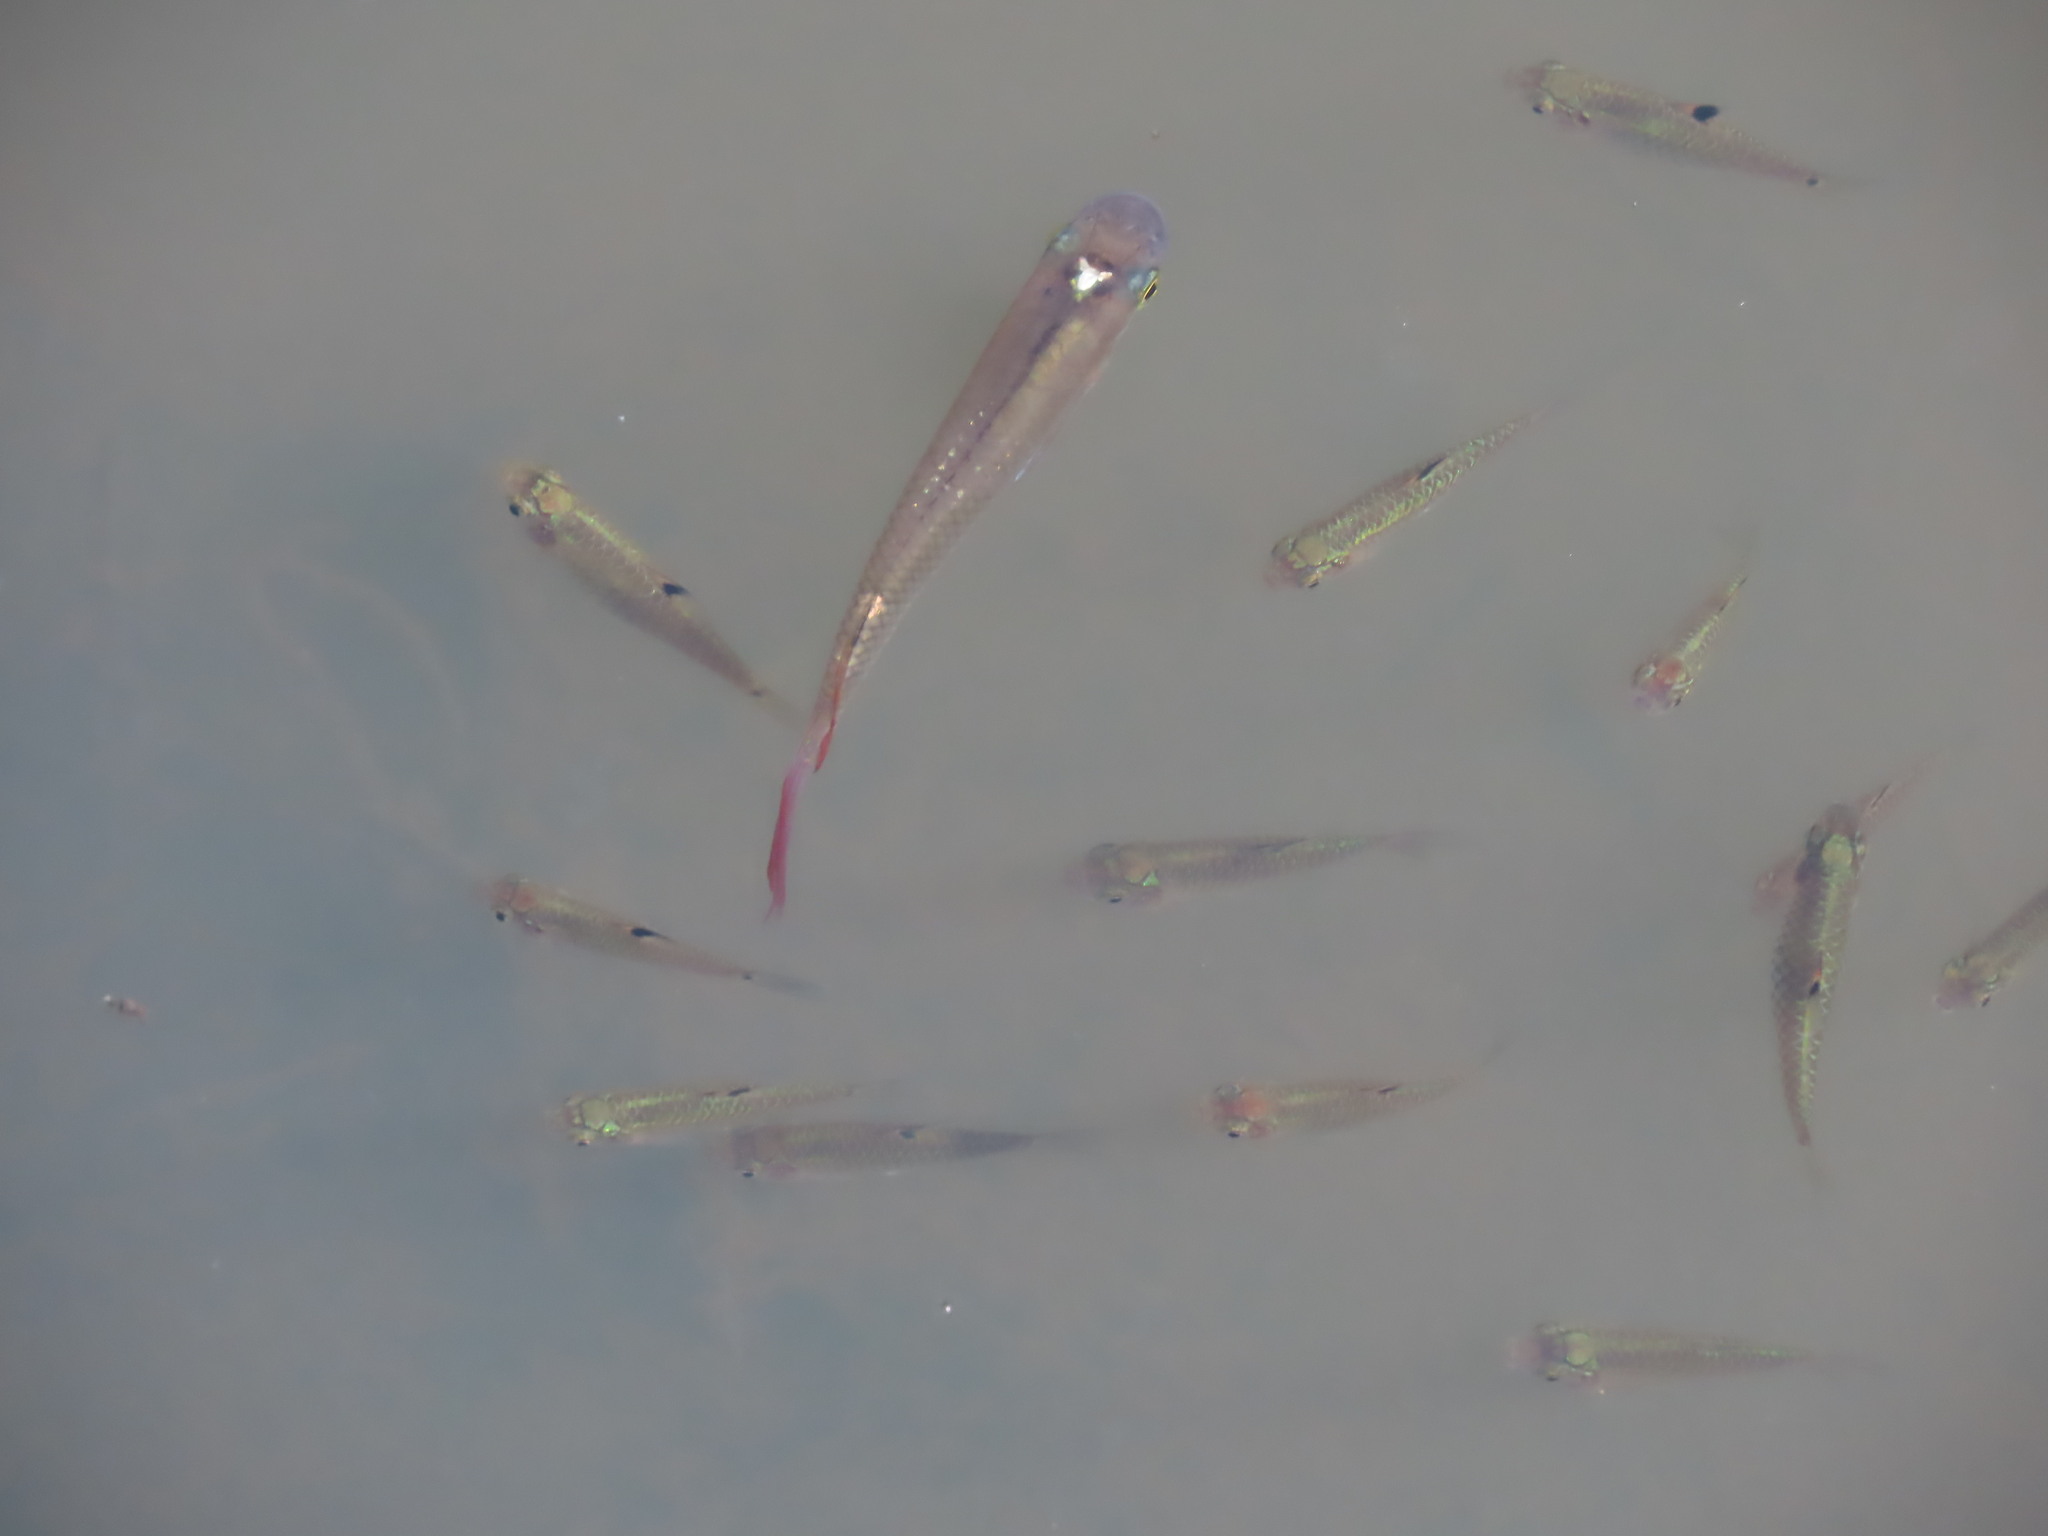
fish (species not among the labelled classes)